Anthony Doerr

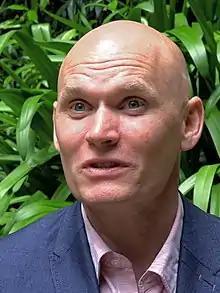
Doerr in July 2015

Anthony Doerr is an American author of novels and short stories. He gained widespread recognition for his 2014 novel "All the Light We Cannot See", which won the Pulitzer Prize for Fiction.